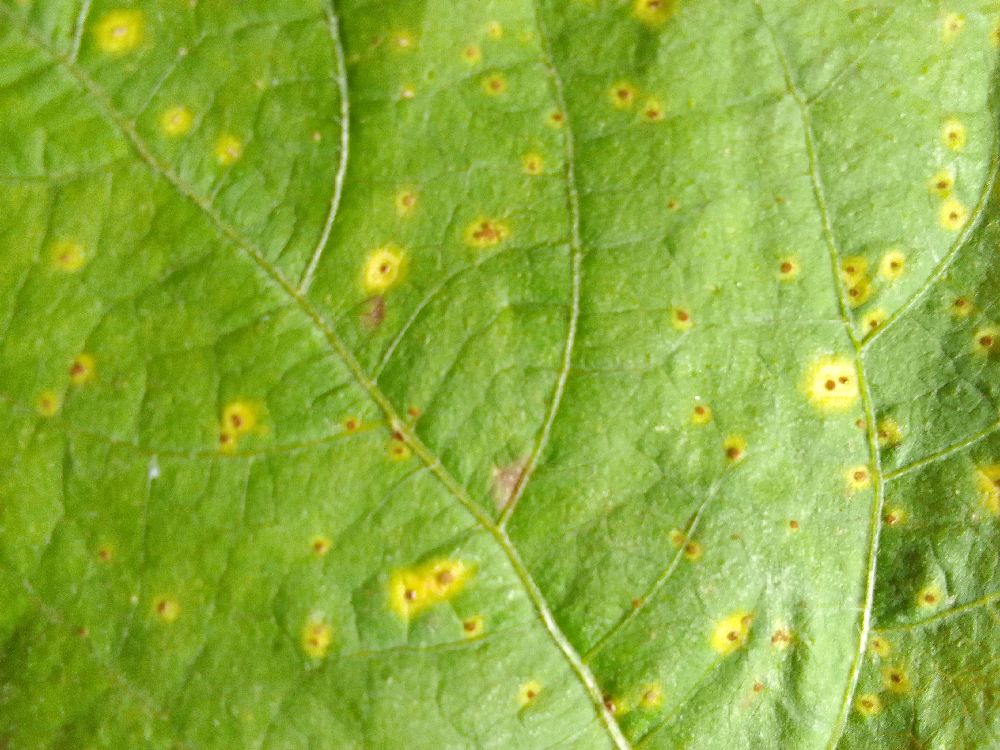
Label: rust